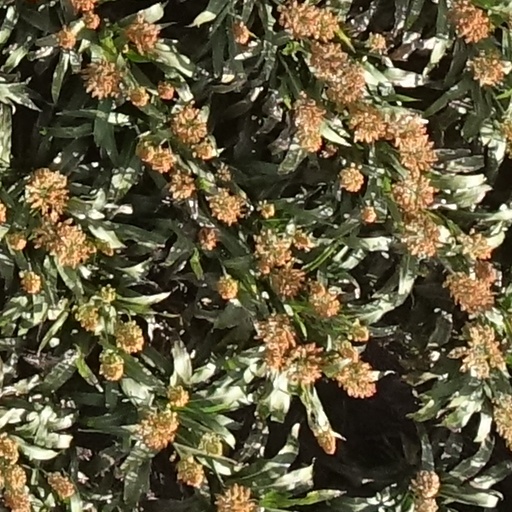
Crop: sorghum